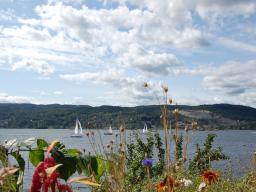
Label: Background_without_leaves